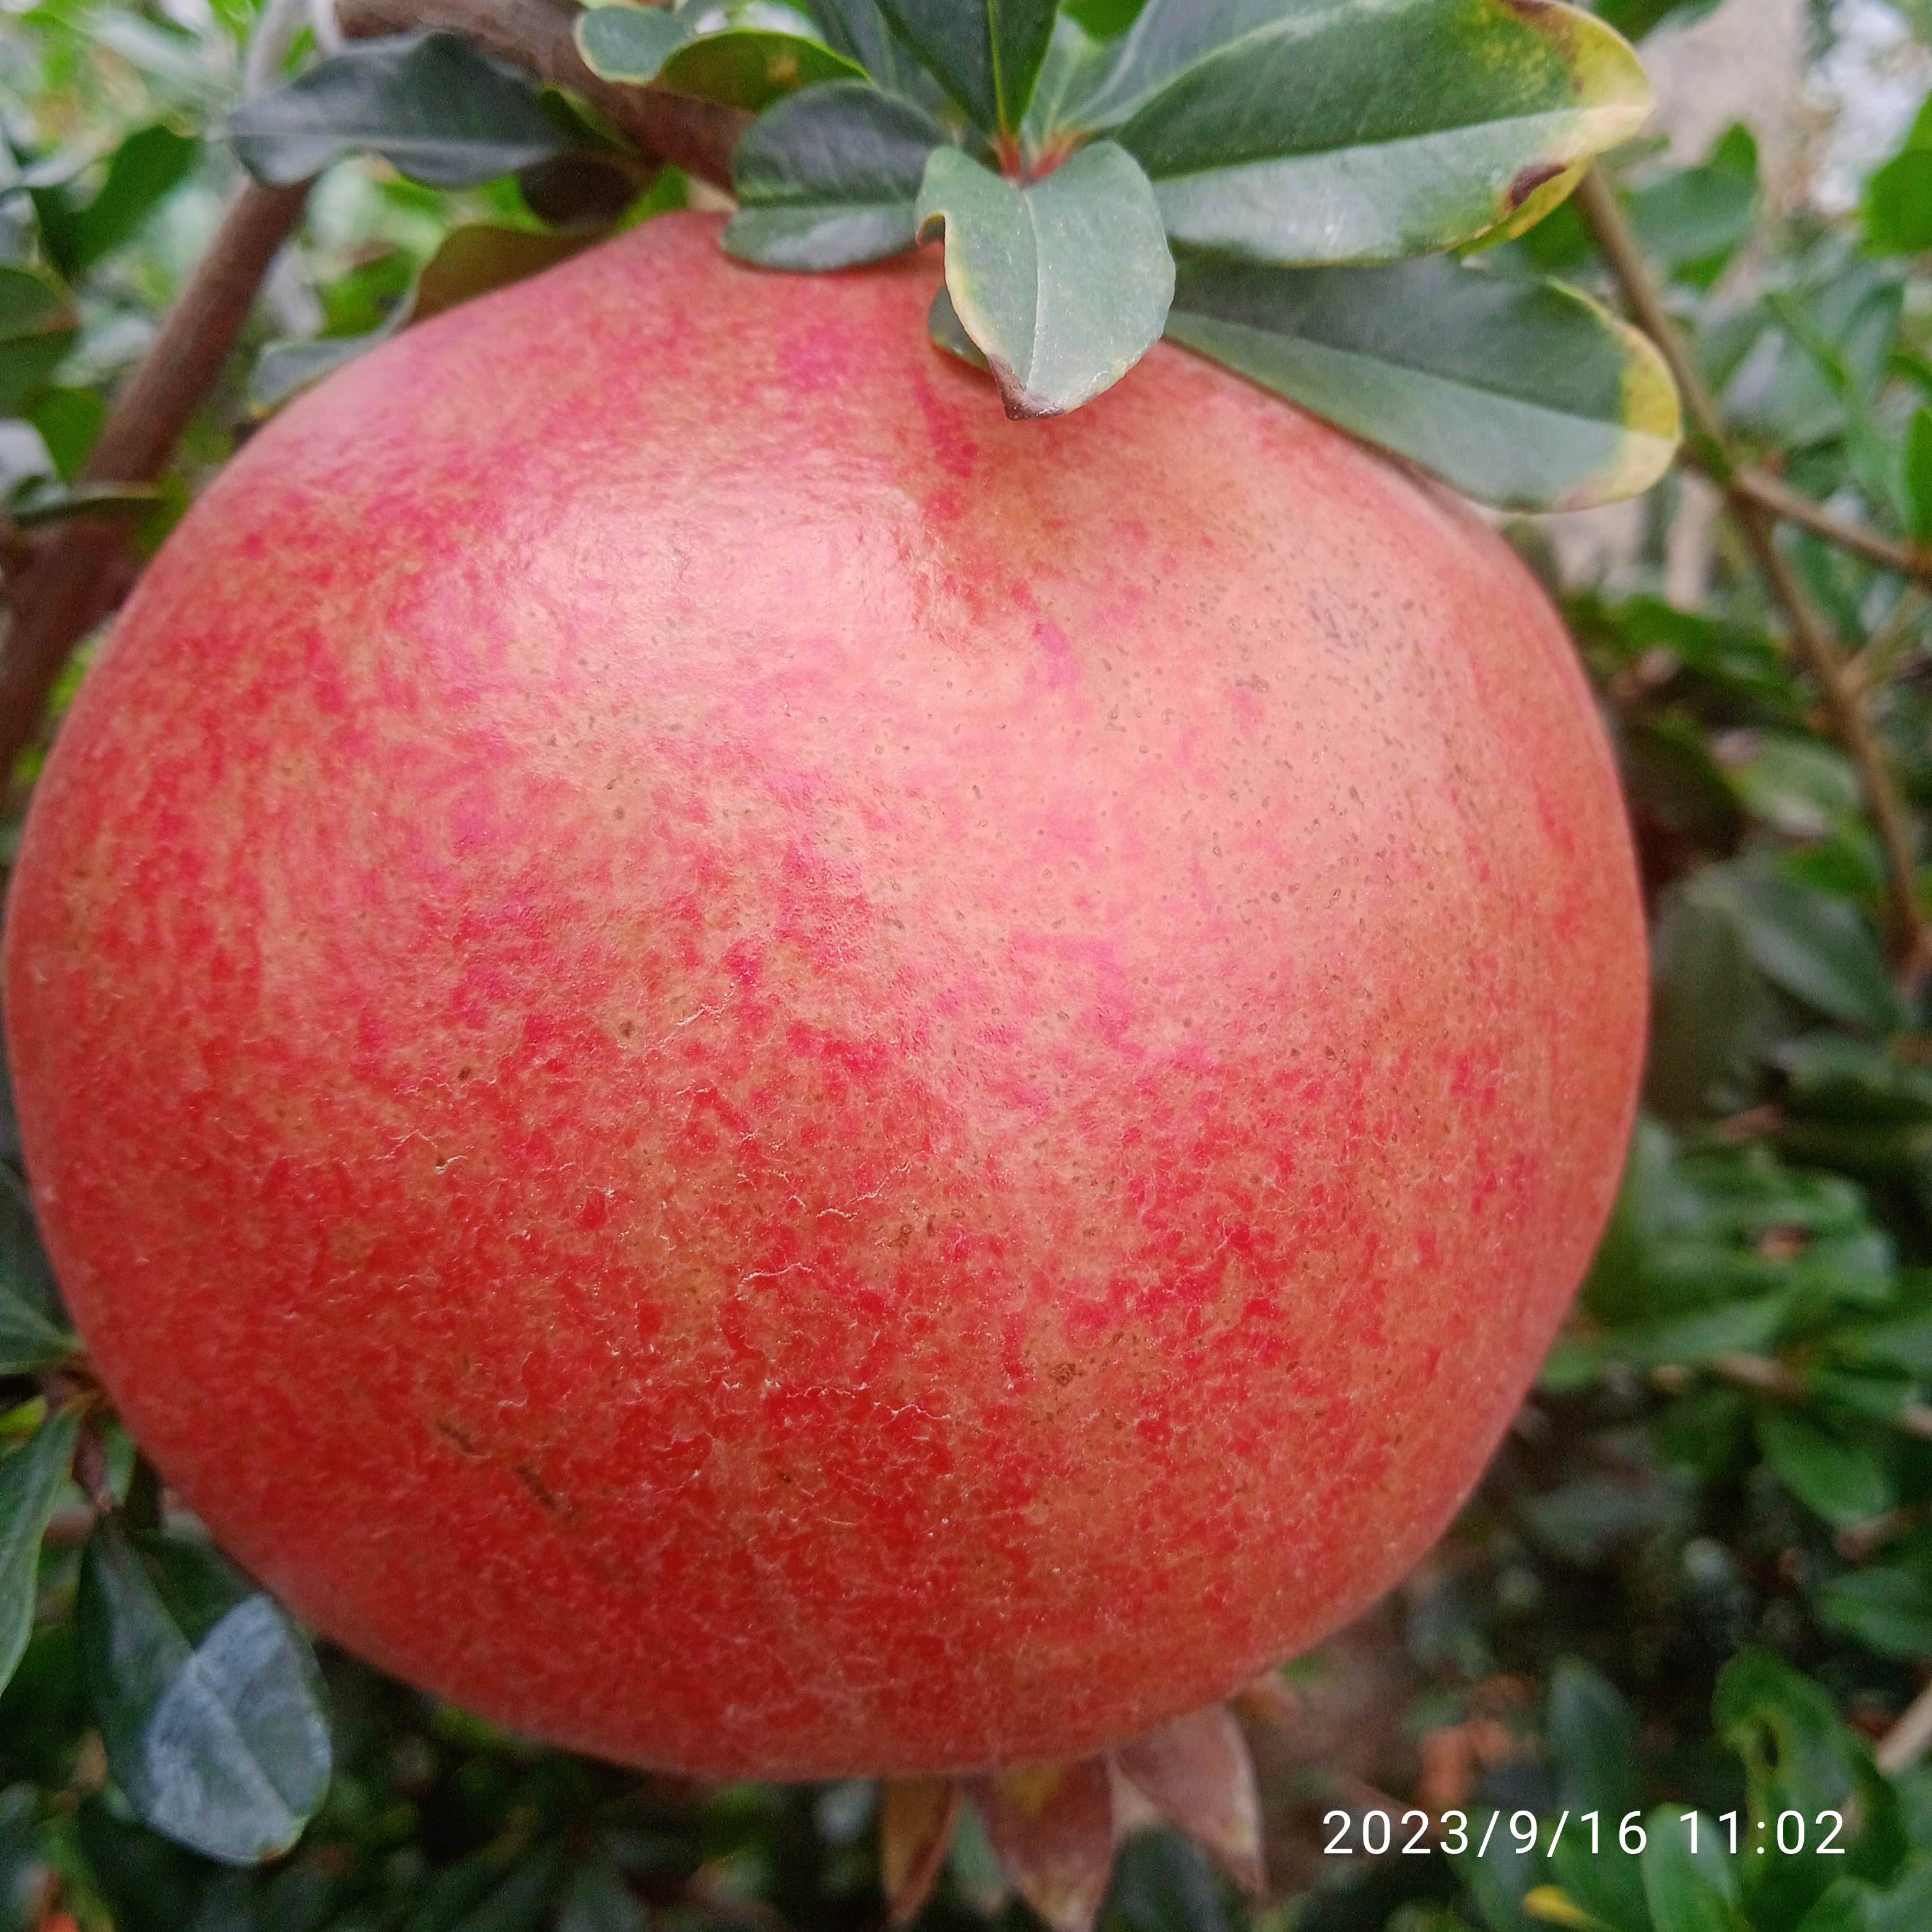
Label: Healthy